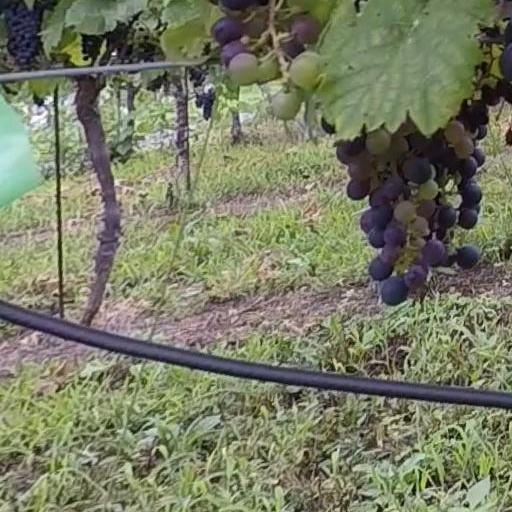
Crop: grape